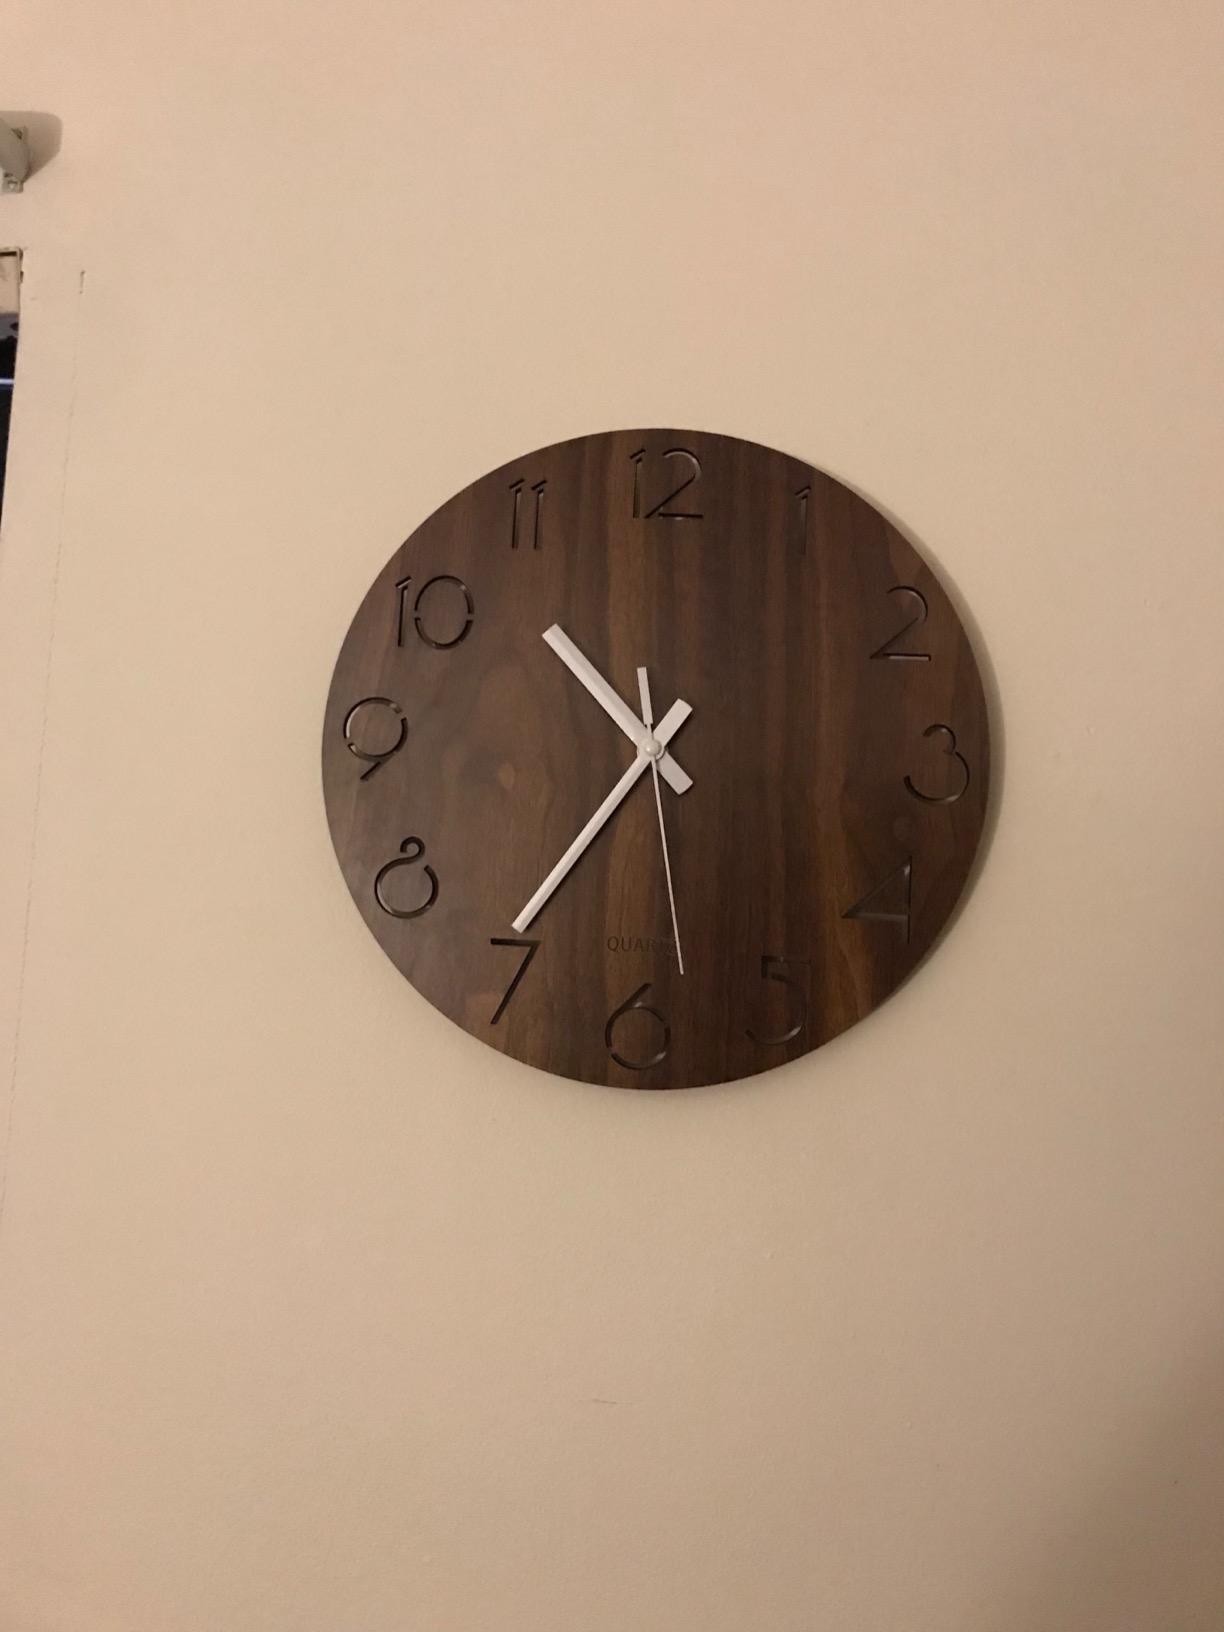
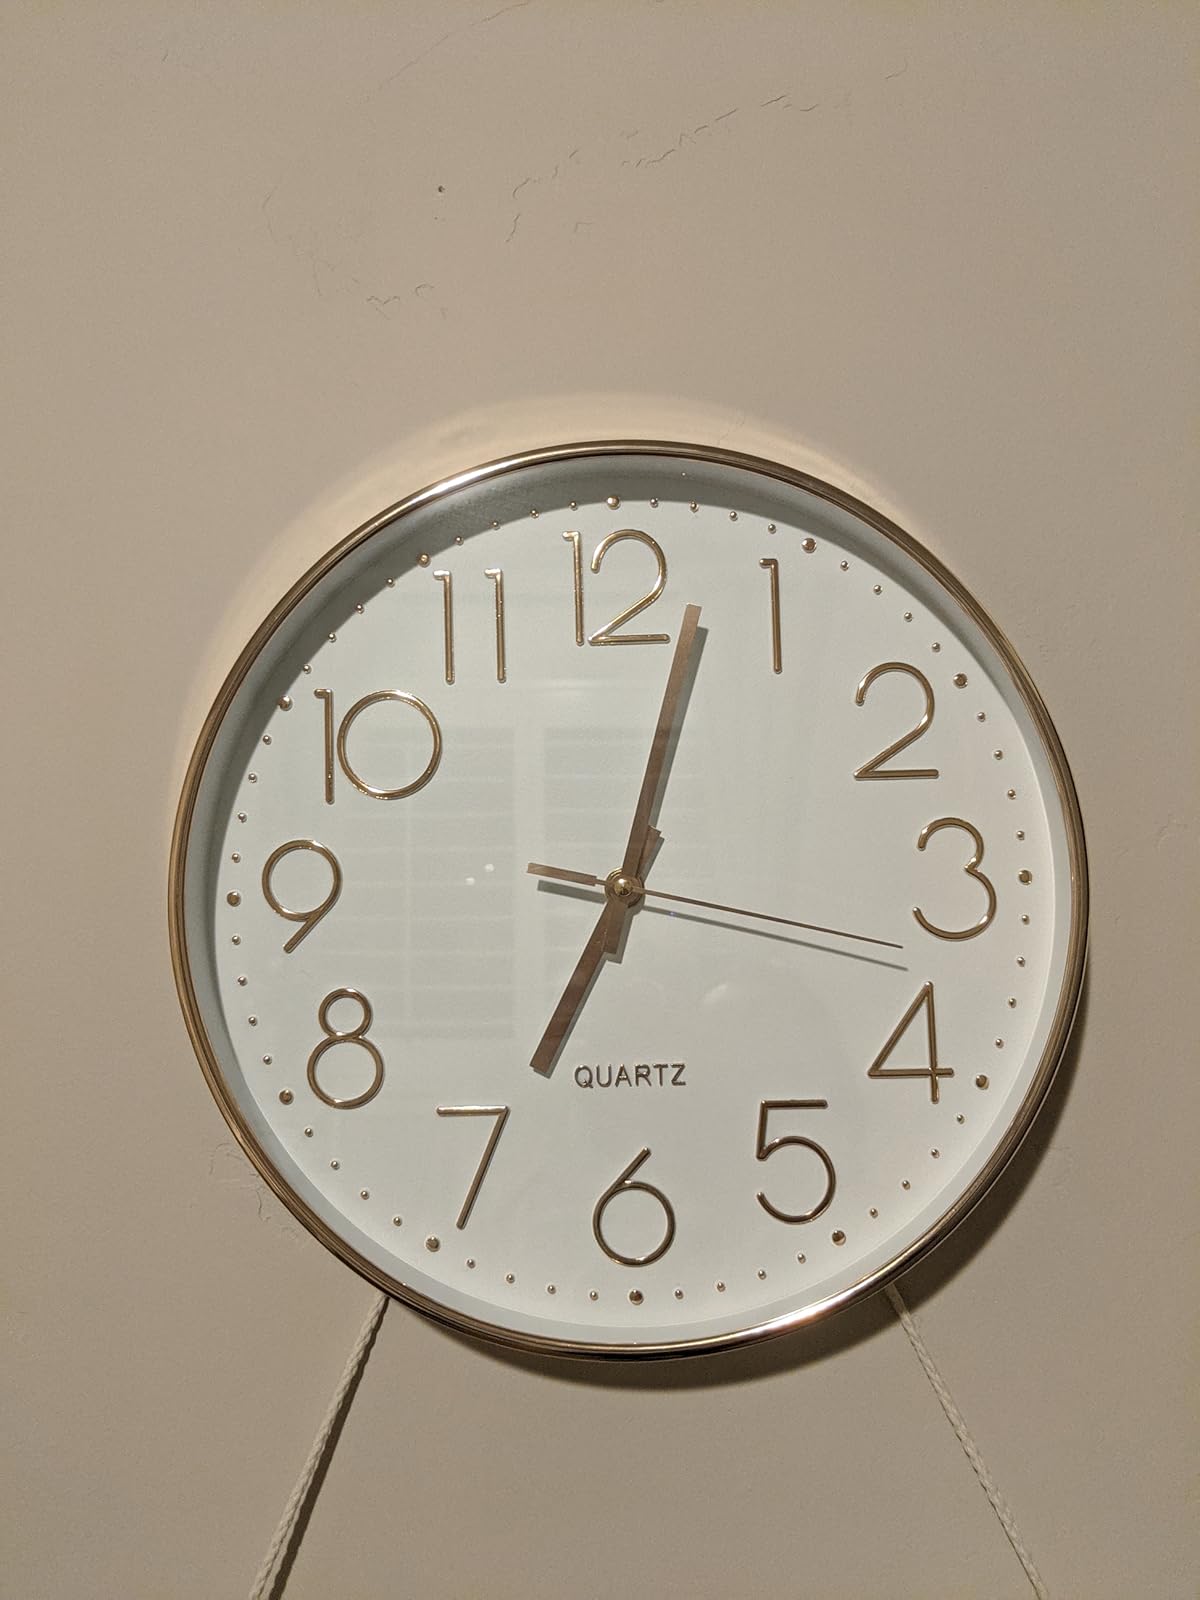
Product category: clock
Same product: no